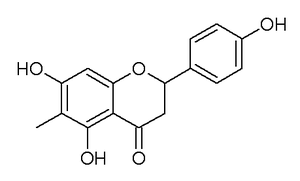
Le poriol est un composé organique de la famille des flavanones C-méthylées, un type de flavonoïde. Il est présent chez Pseudotsuga menziesii en réaction à une infection par Poria weirii.